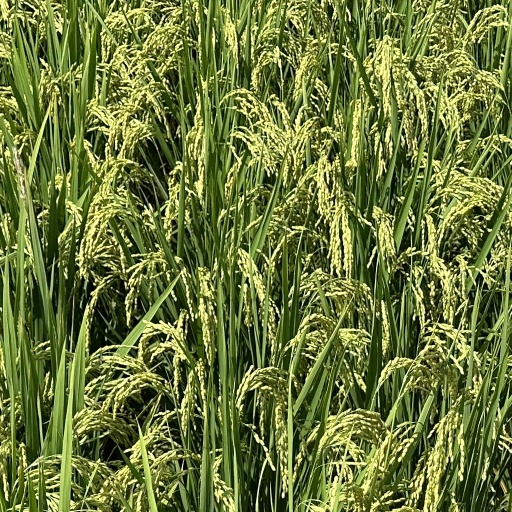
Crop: rice